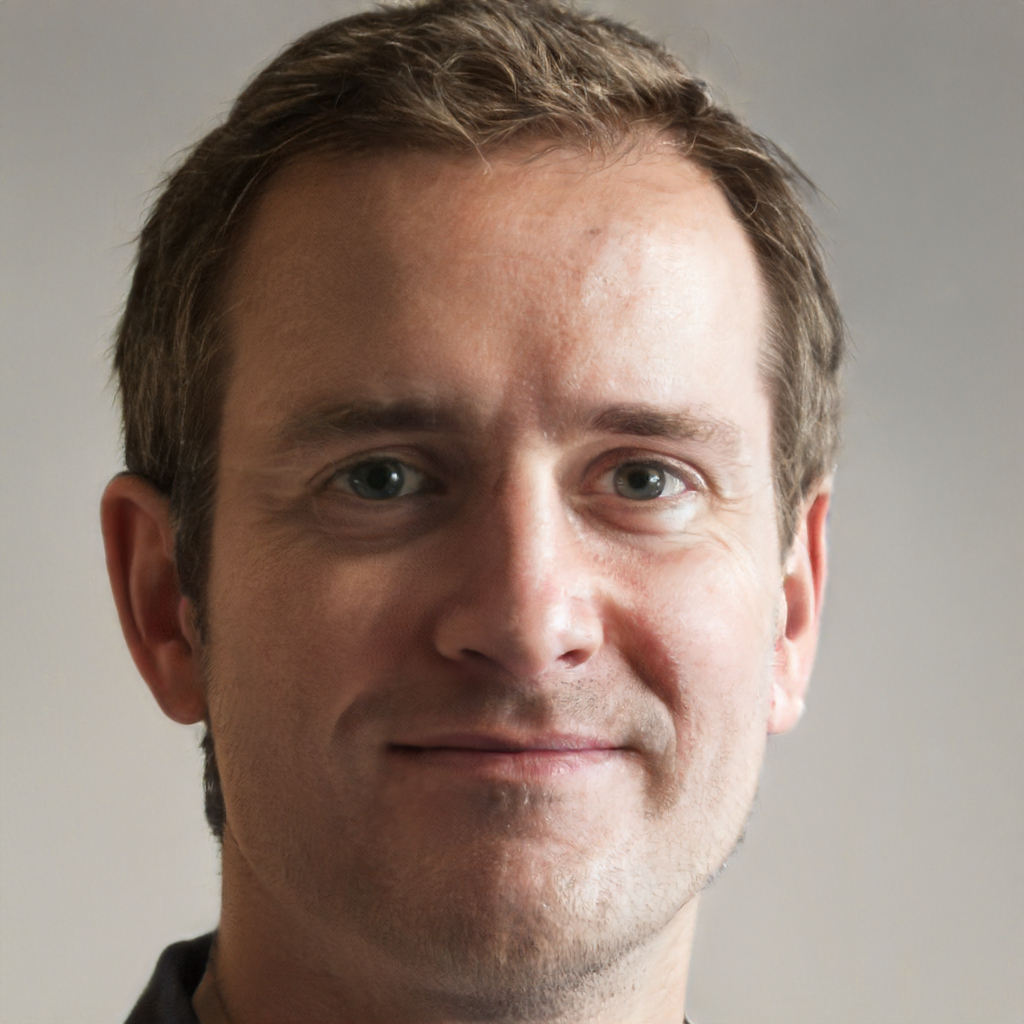
Gender: Male